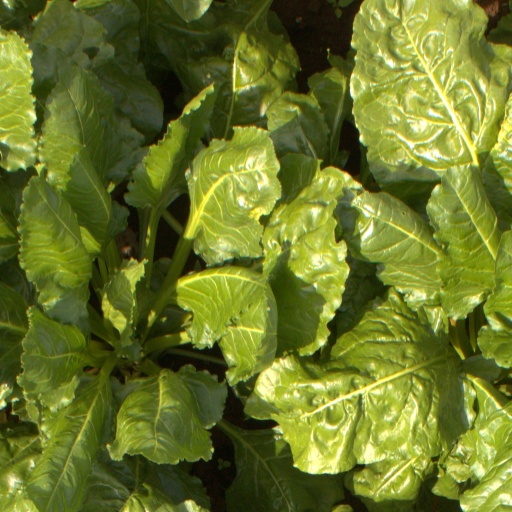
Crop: sugar beet